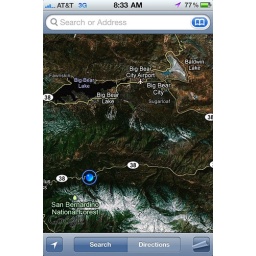
Big Bear is just around the bend. Driving over some small rocks on the road